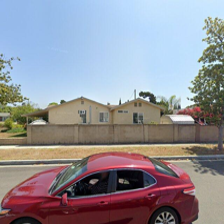
Label: streetView